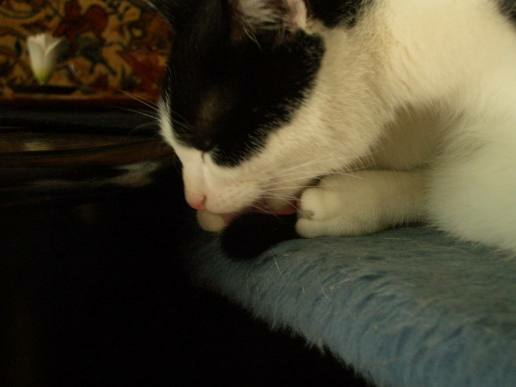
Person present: No